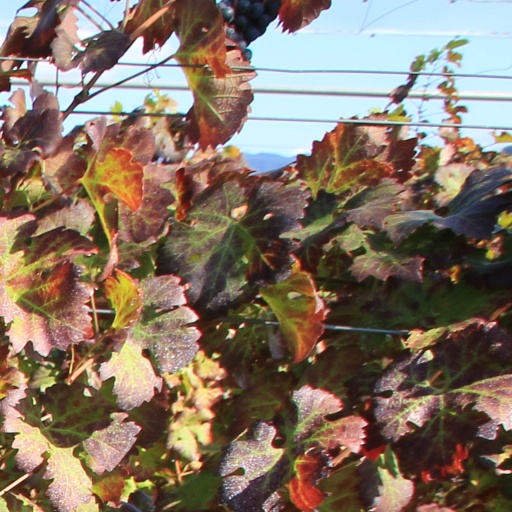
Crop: grape